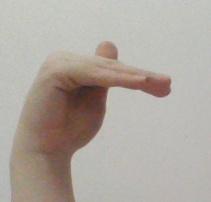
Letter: khaa